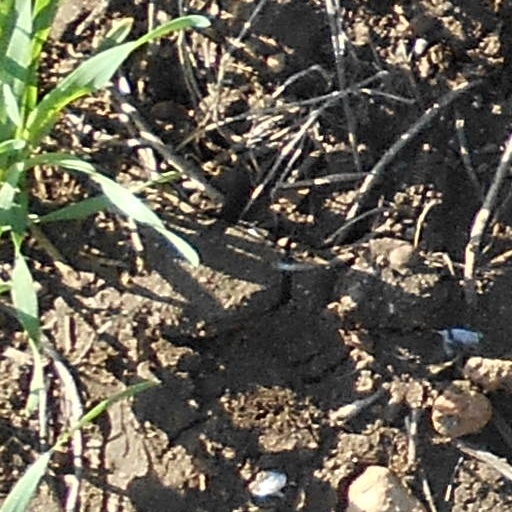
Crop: wheat